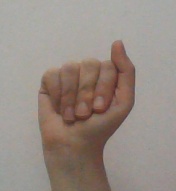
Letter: saad